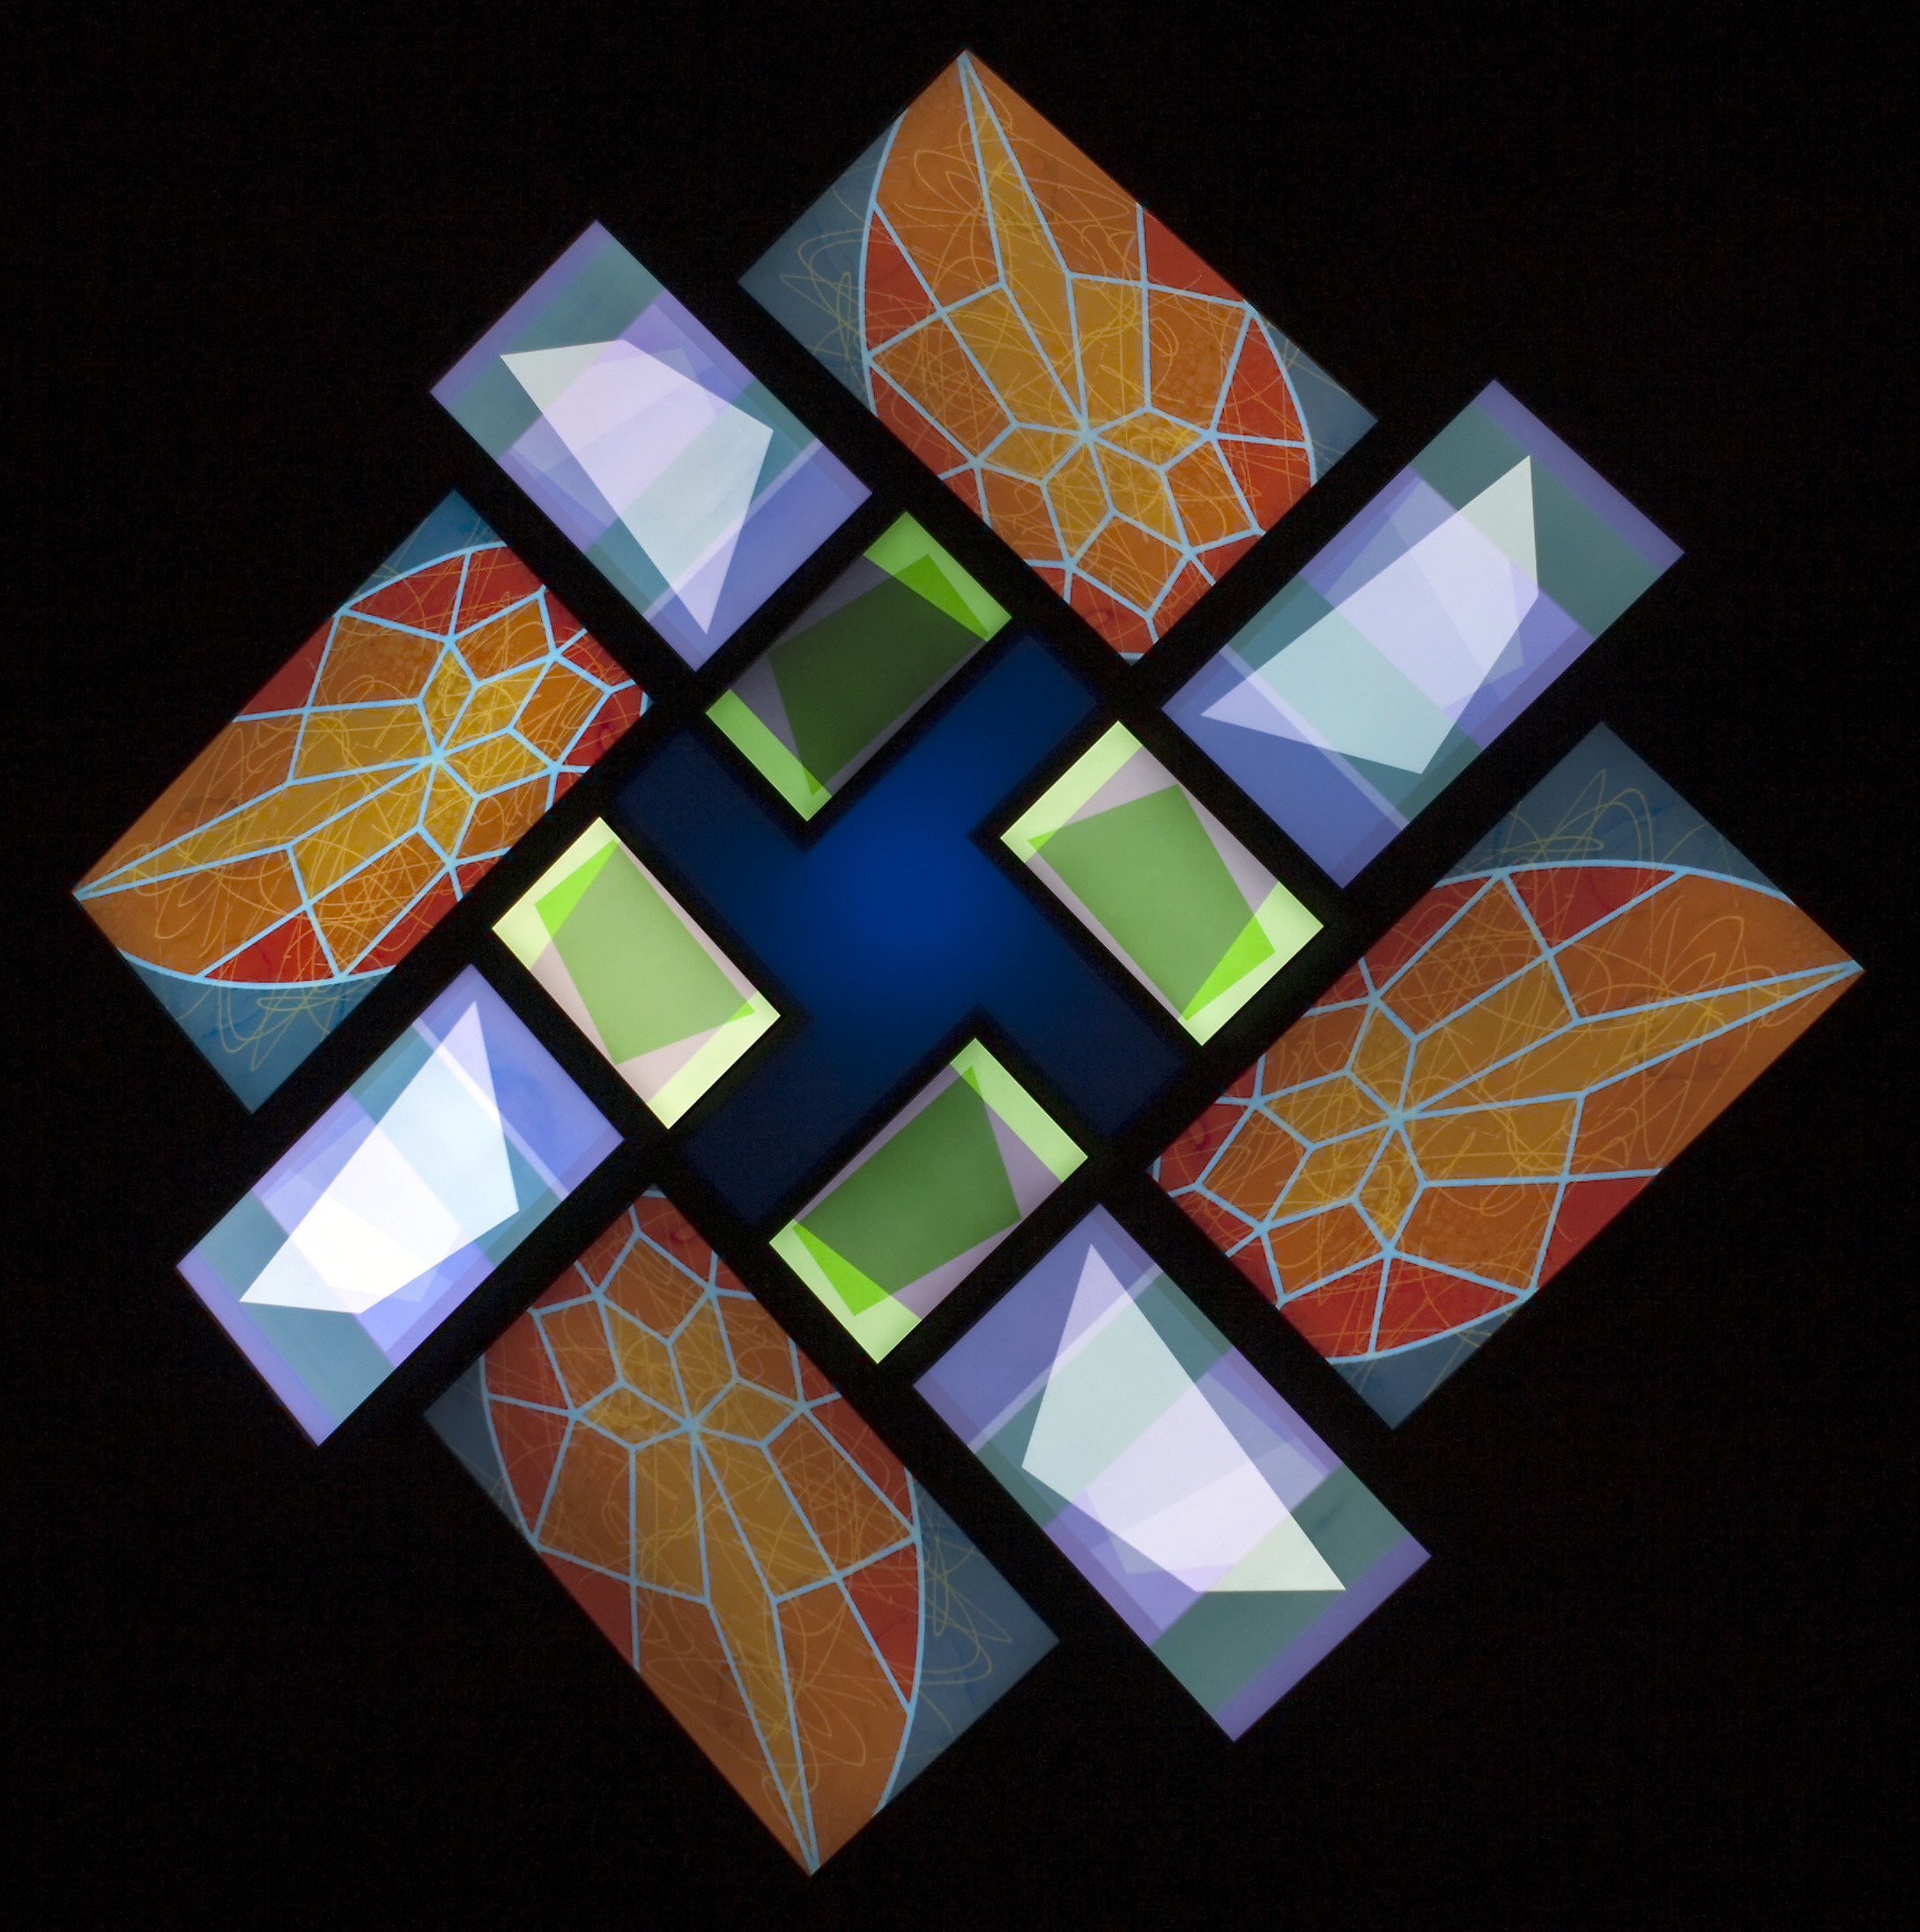
window, glass, pattern, color, toy, material, stained glass, circle, austria, art, design, triangle, symmetry, tirol, exhibition, shape, rubik's cube, wattens, origami paper, swarovski kristallwelten, backlit crystal